Robert Sedgewick (computer scientist)

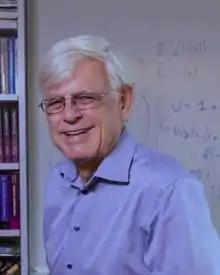
Sedgewick in 2020

Robert Sedgewick (born December 20, 1946) is an American computer scientist. He is the founding chair and the William O. Baker Professor in Computer Science at Princeton University and was a member of the board of directors of Adobe Systems (1990–2016). He previously served on the faculty at Brown University and has held visiting research positions at Xerox PARC, Institute for Defense Analyses, and INRIA. His research expertise is in algorithm science, data structures, and analytic combinatorics. He is also active in developing college curriculums in computer science.